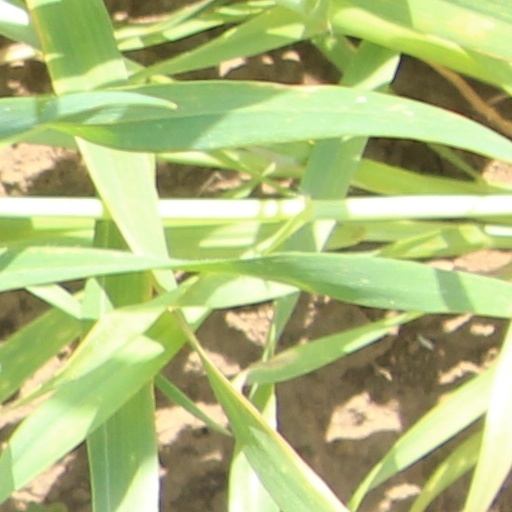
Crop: wheat